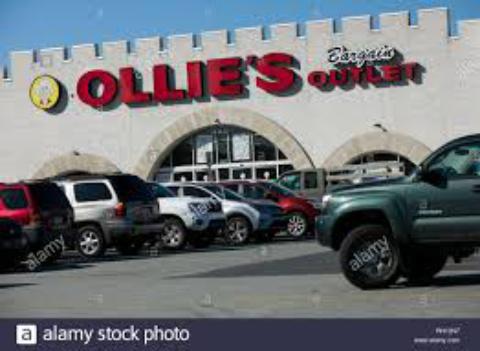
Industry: Others